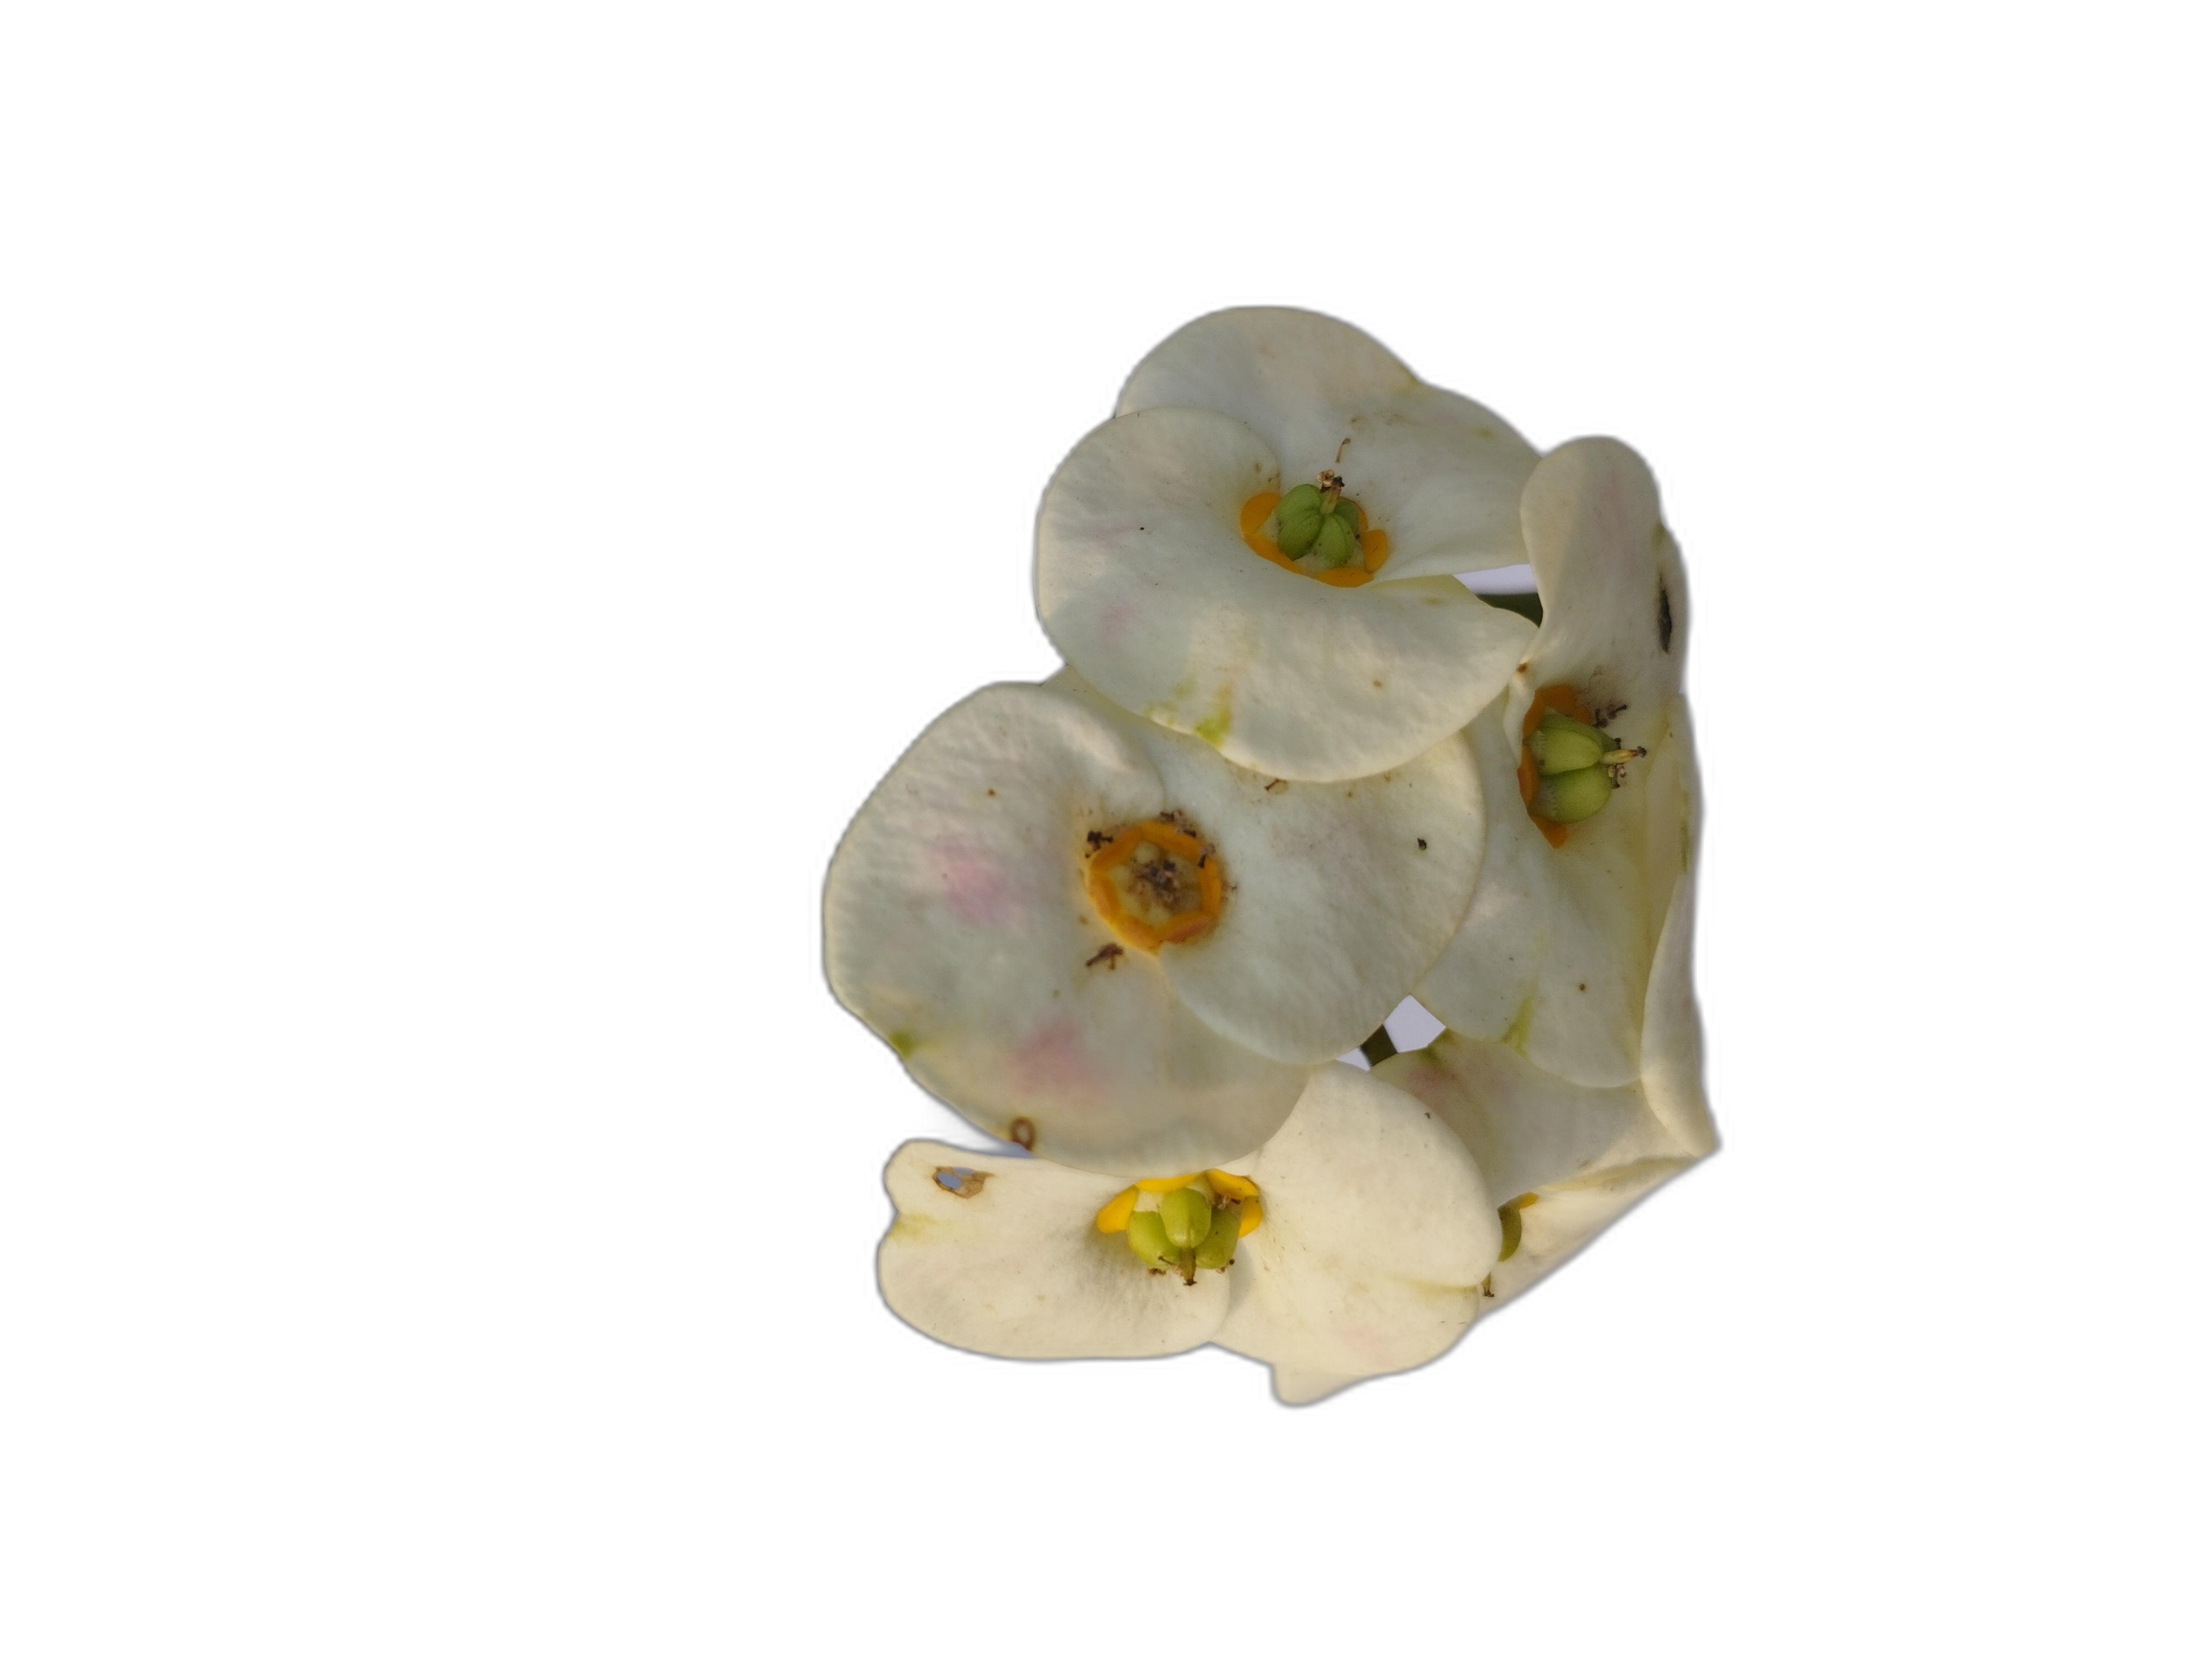
Label: Crown of thorns